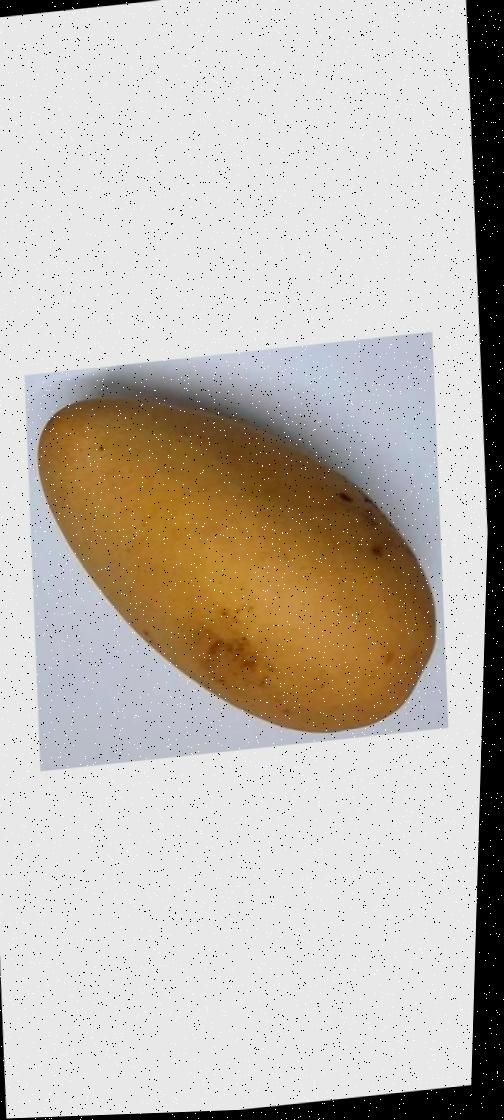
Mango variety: Katimon